Frances Quinlan

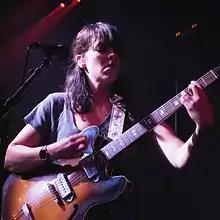
Quinlan in 2018

Christine Frances Quinlan (born May 7, 1986) is an American singer-songwriter, guitarist and visual artist best known for fronting Philadelphia indie rock band Hop Along.